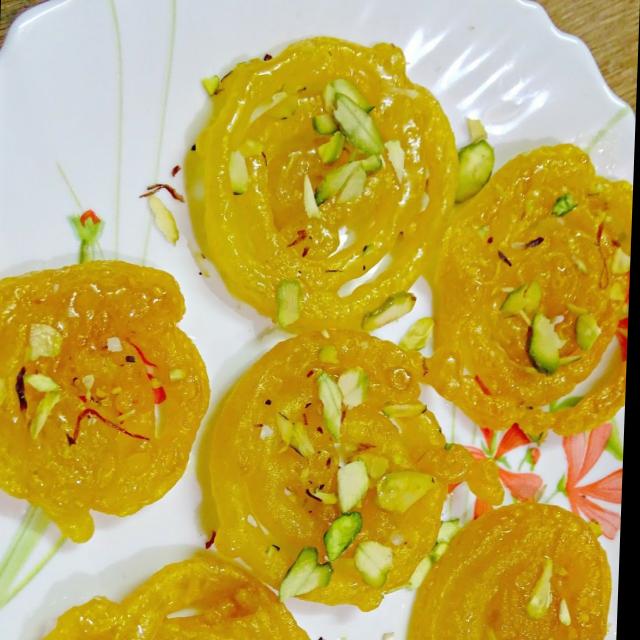
Dish: jalebi